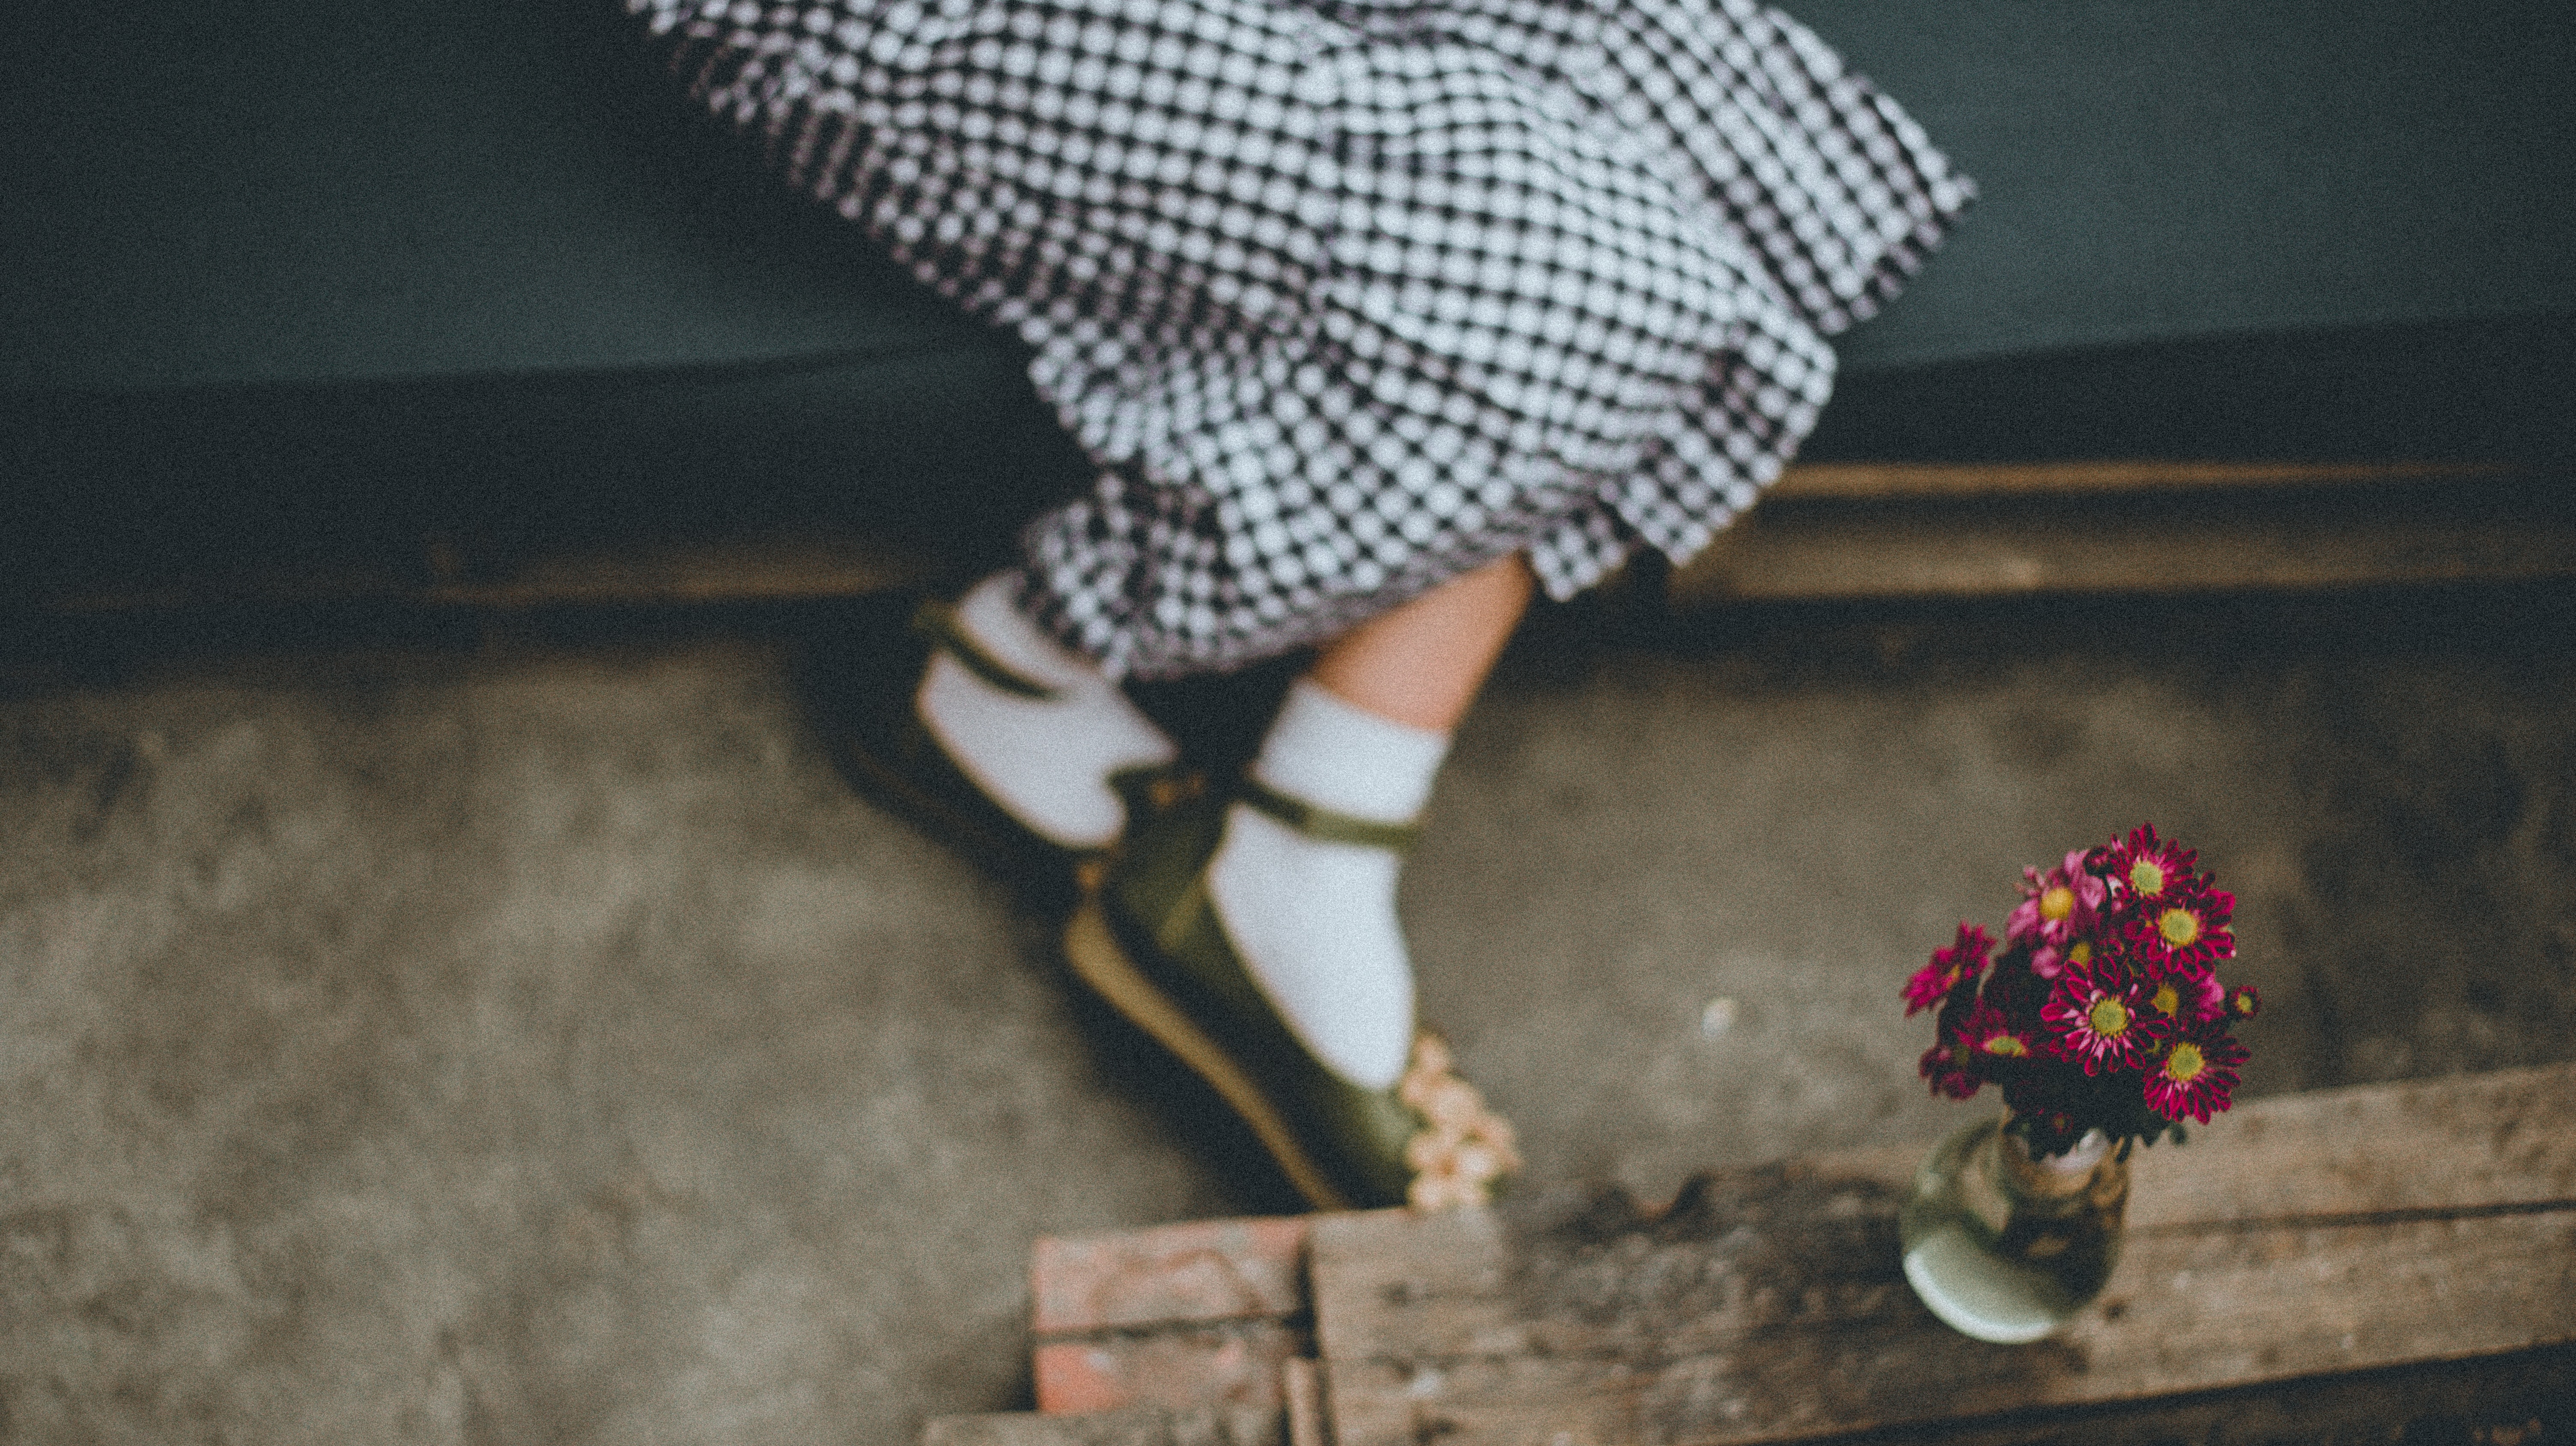
footwear, human leg, leg, pink, shoe, joint, ankle, knee, dress, foot, flower, calf, pattern, high heels, plant, floor, thigh